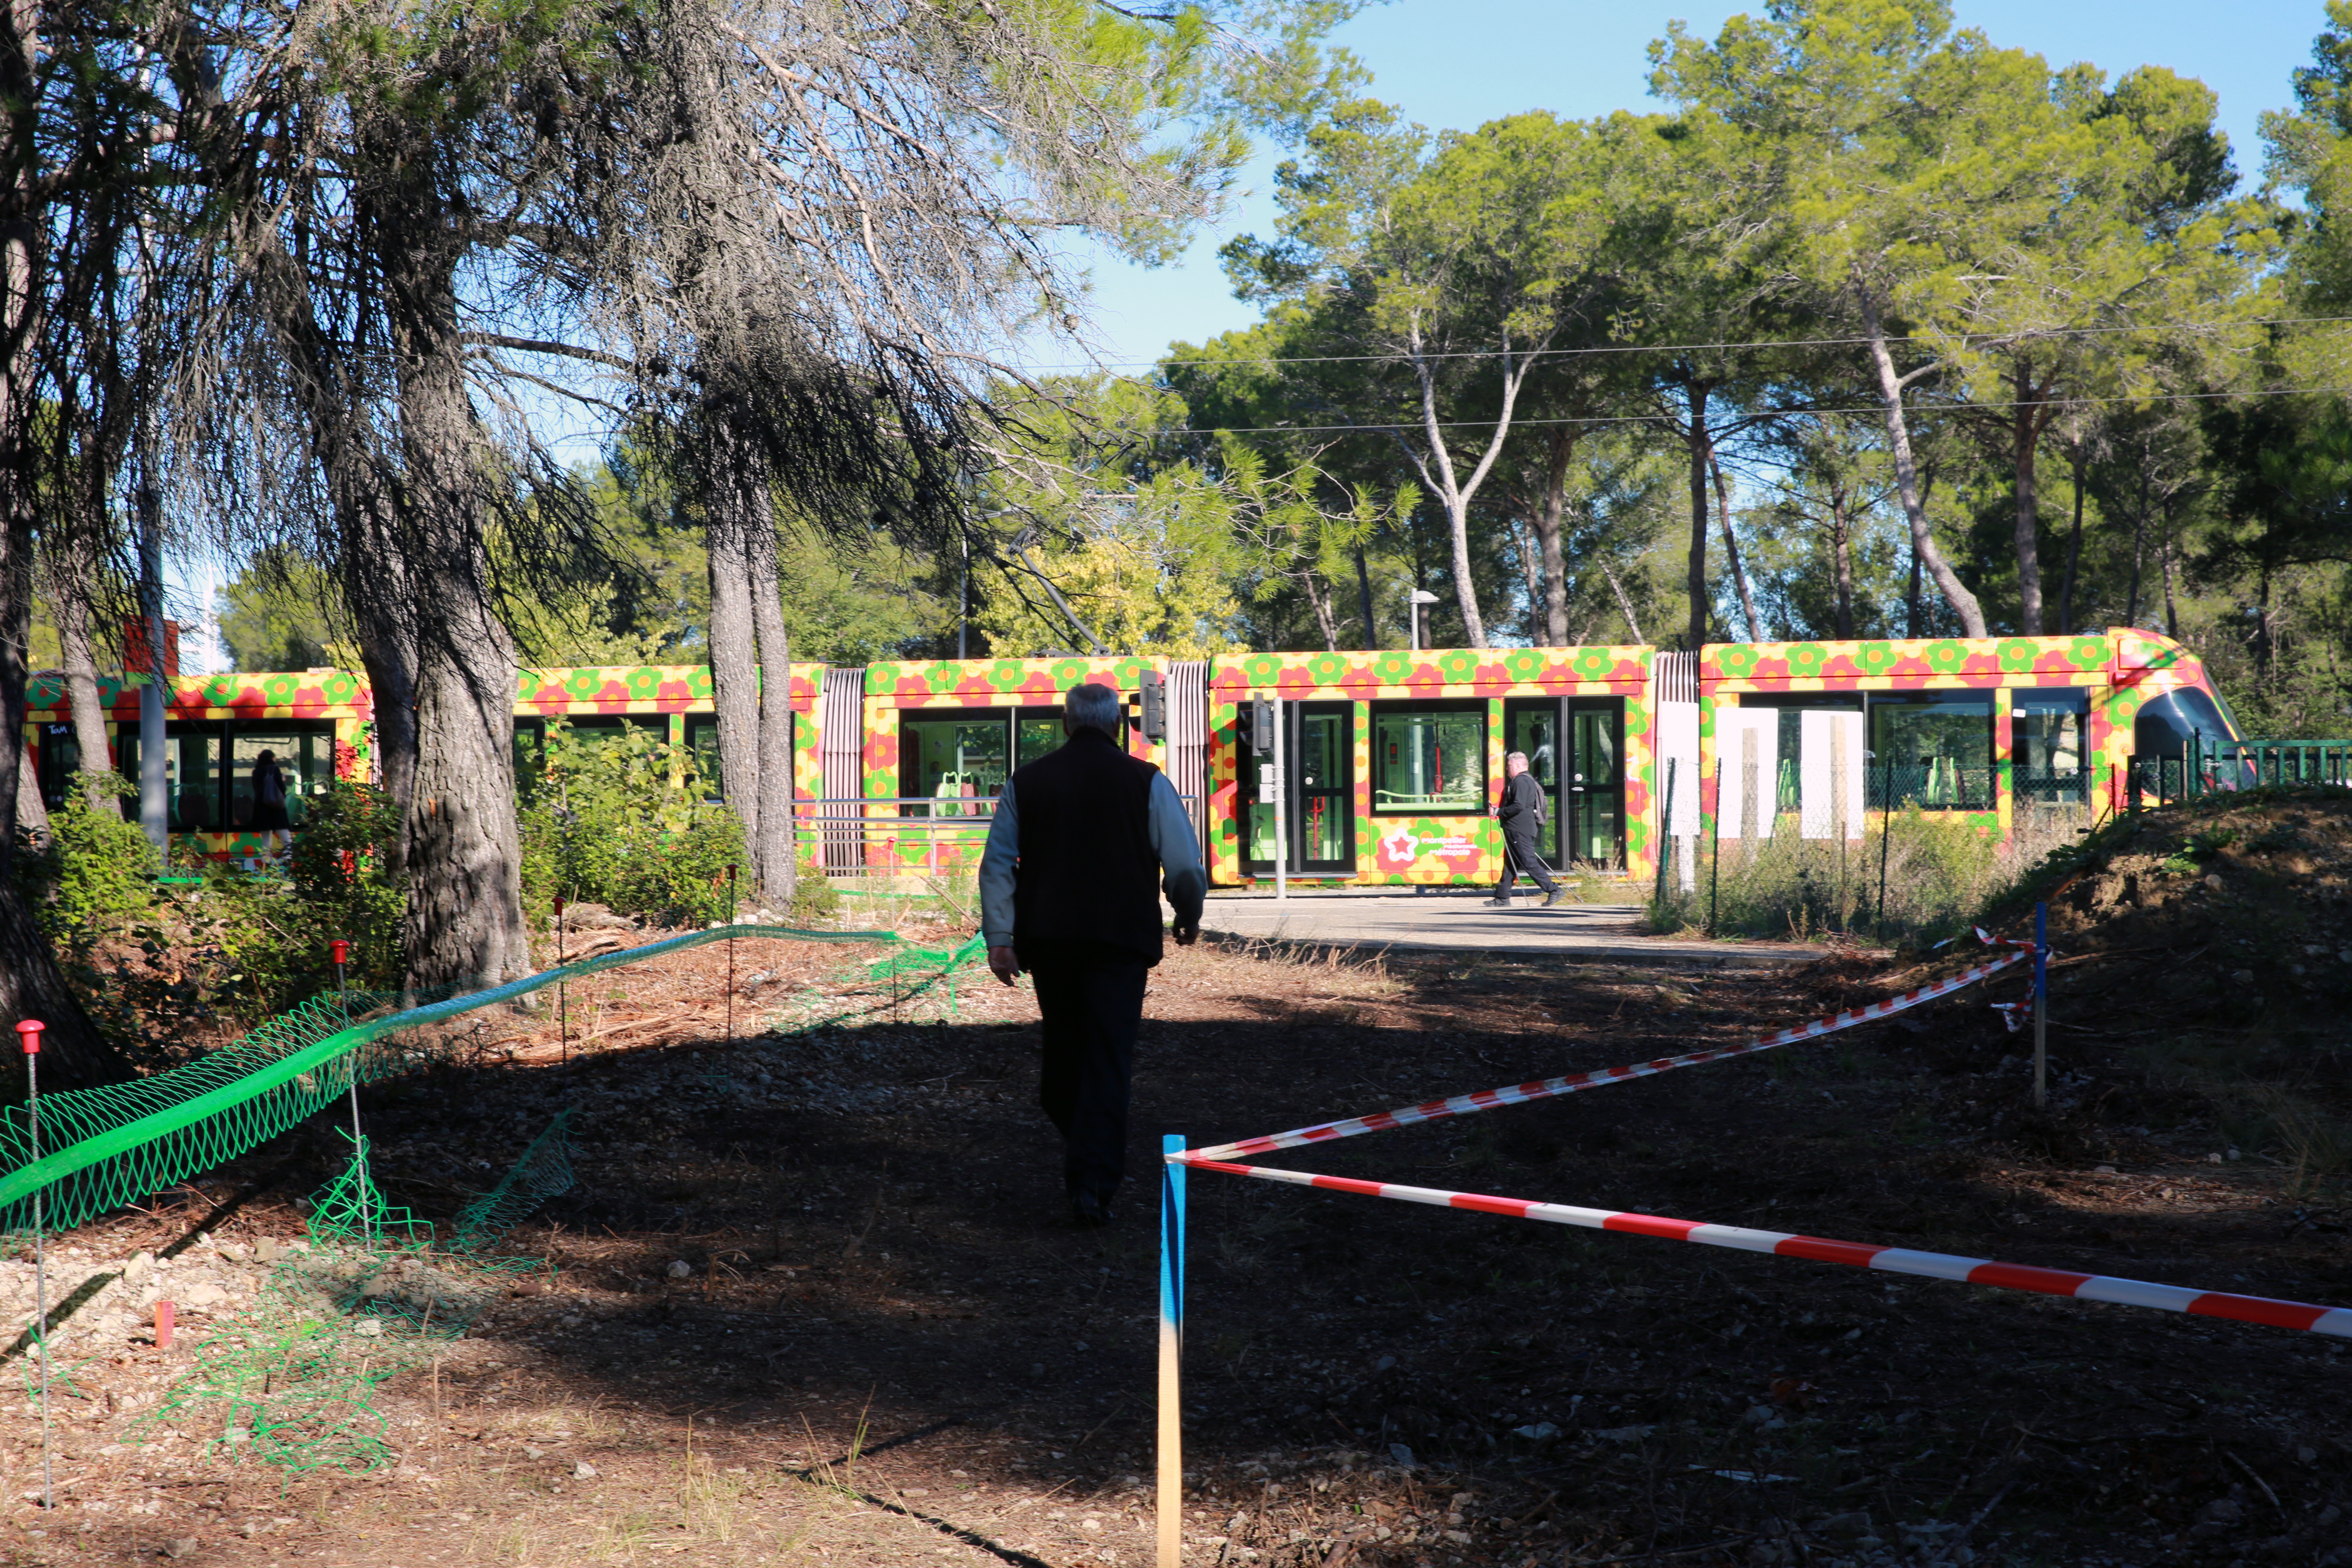
transport, france, europe, vehicle, canon, park, garden, waterway, midi, playground, montpellier, southfrance, sdfrankreich, mditerrane, hrault, jacou, constructions, verdure, peintures, frankreich, pindes, urbanisation, castelnaulelez, promoteurs, btonisations, tramway, avenir, immeubles, lotissement, autrefois, vhicules, zoneurbaine, stationterminus, lignedeux